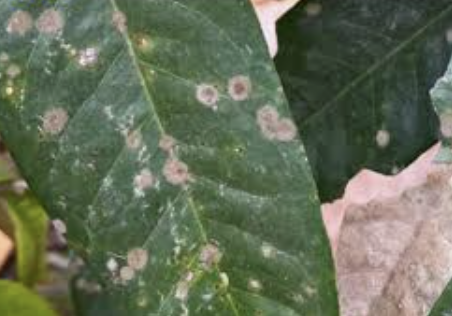
Label: pink_disease